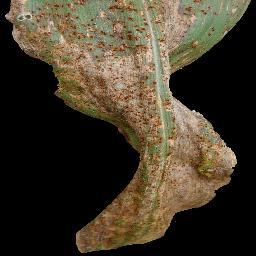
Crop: corn
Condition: (maize)_common_rust